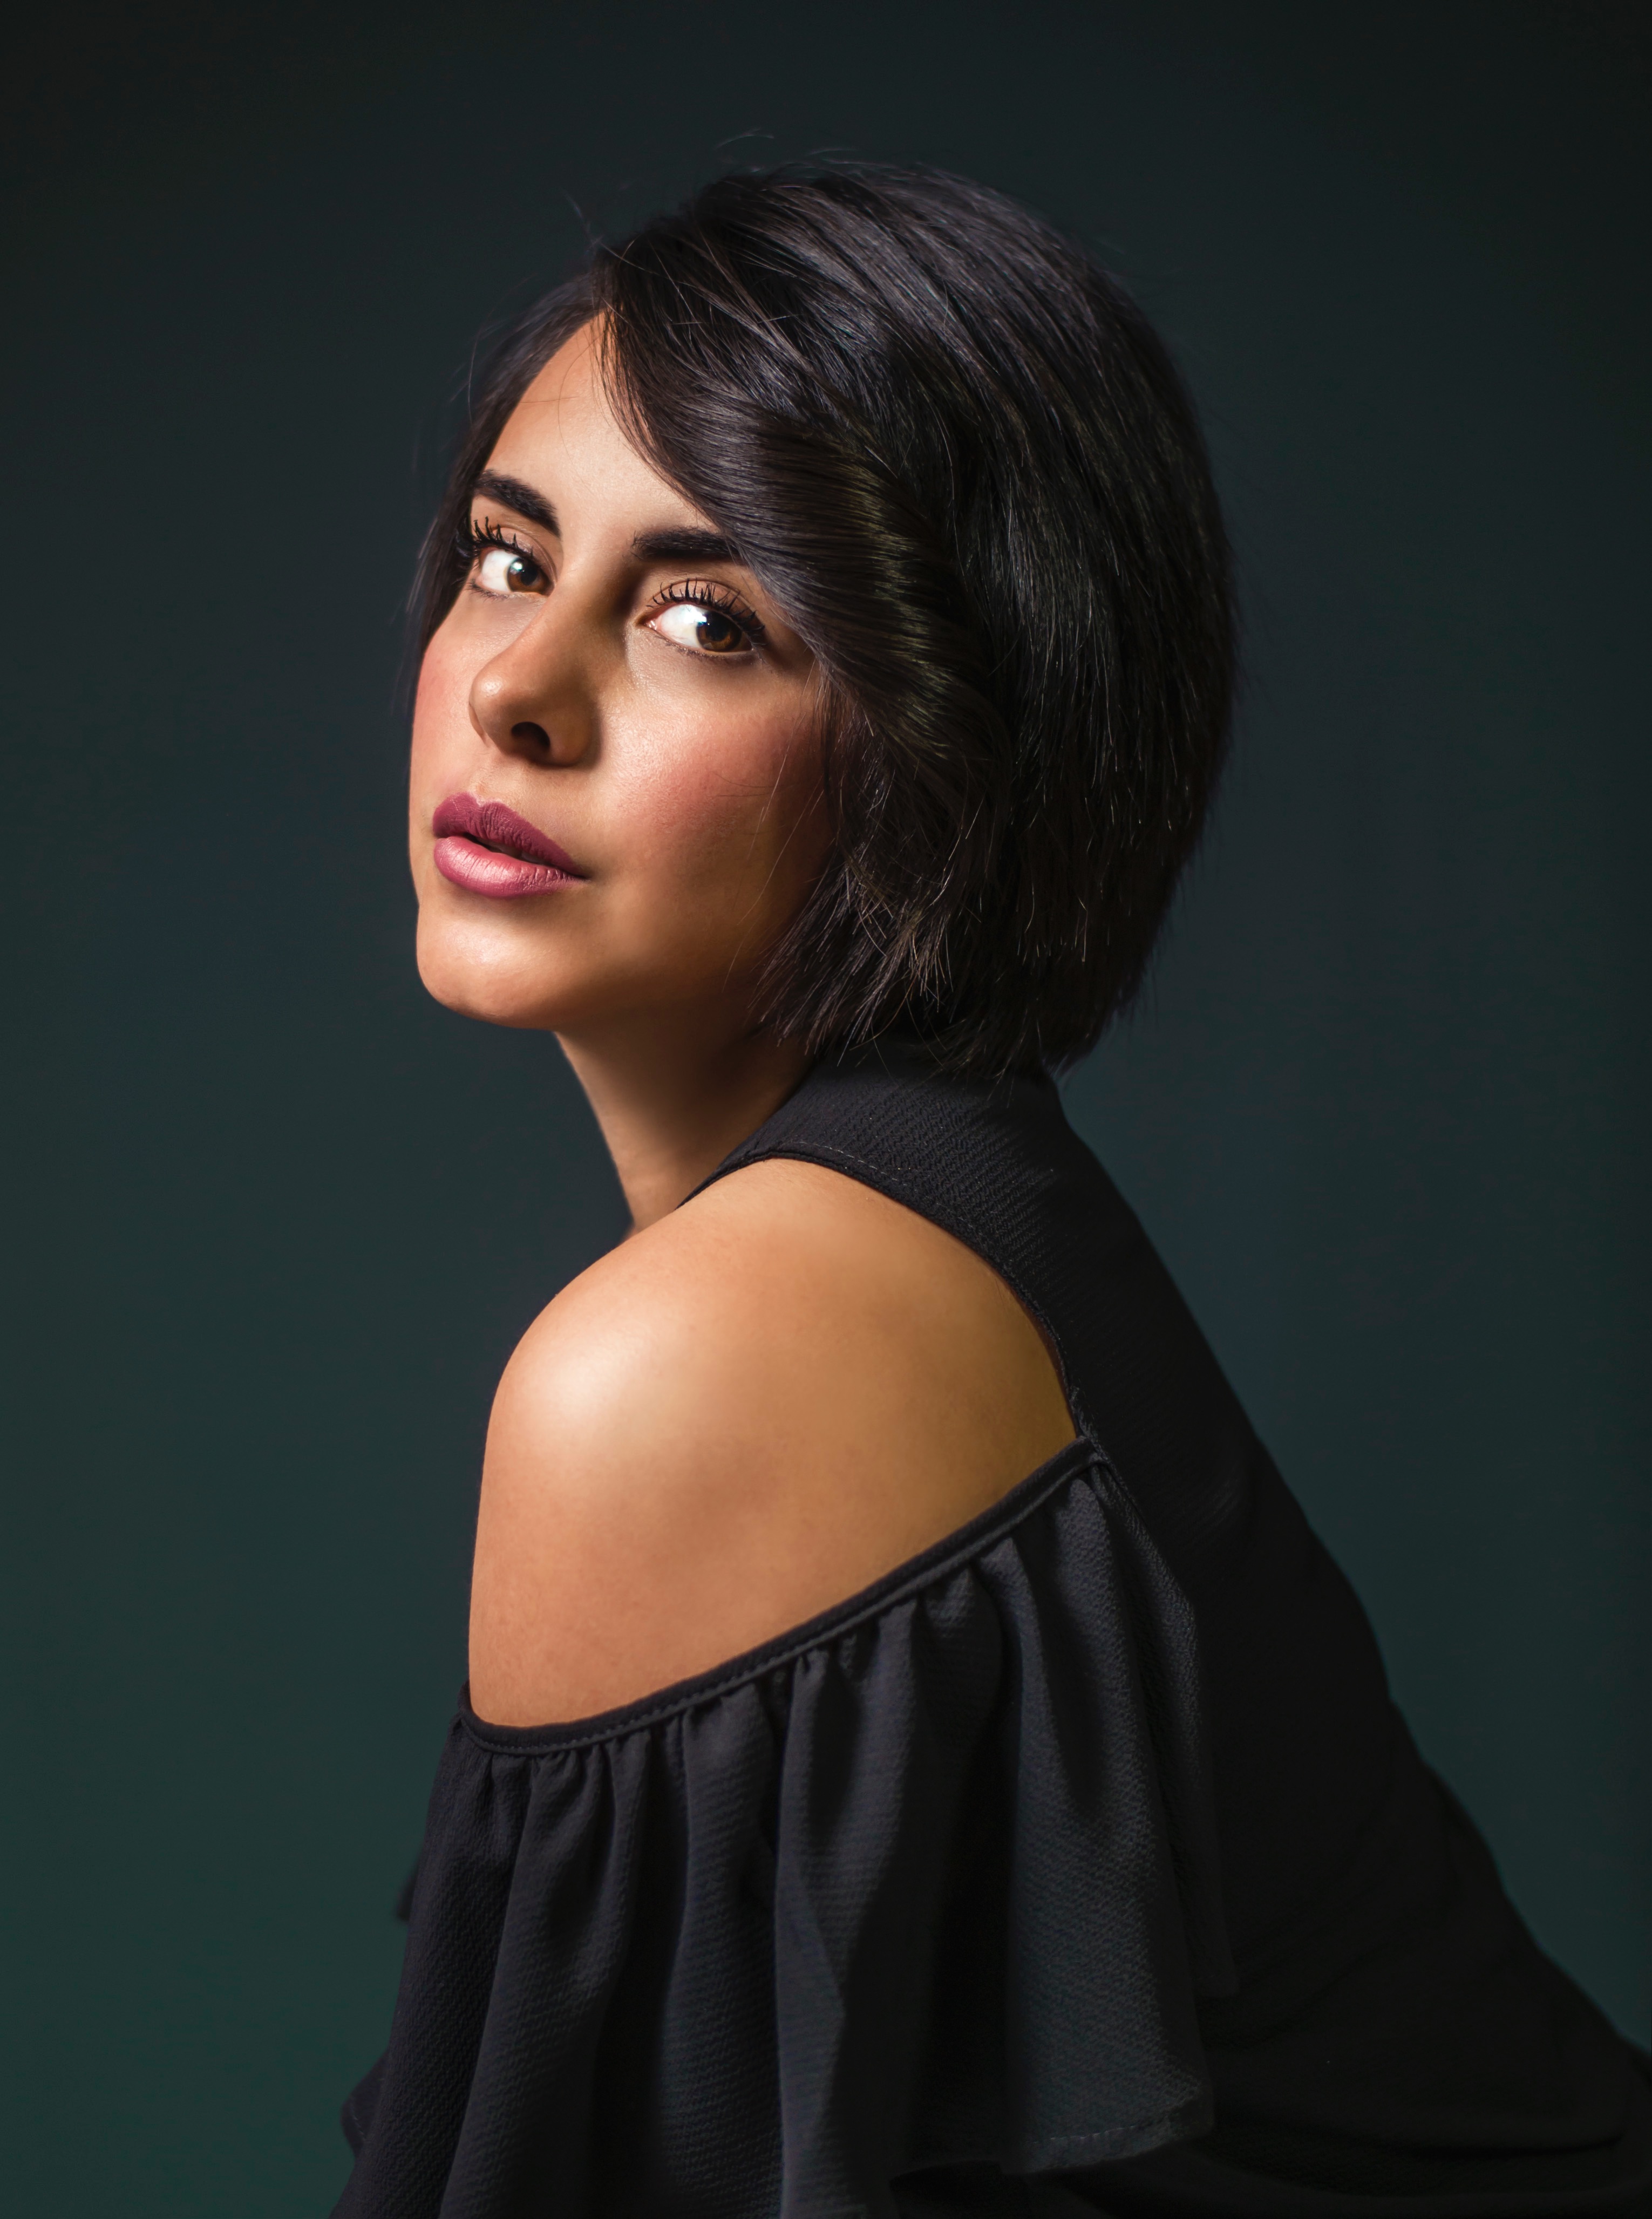
person, hair, photography, trunk, singer, portrait, model, hairstyle, long hair, human body, black hair, face, eye, beauty, costume, abdomen, photo shoot, brown hair, portrait photography